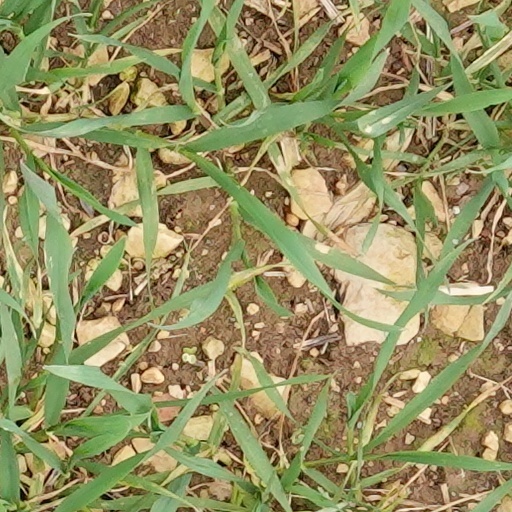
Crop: wheat